Architecture of Egypt

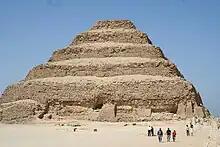

Ancient Egypt's architecture included pyramids, temples, enclosed cities, canals, and dams. Most buildings were built of locally available materials by paid laborers and craftsmen. Monumental temples and tombs, built in stone and typically on terrain beyond the reach of the annual Nile floods, are the main structures to have survived to the present day. The most common type of stone used throughout the country was limestone, with sandstone also commonly used and quarried further south. Where harder stone was needed, granite was widely employed, with basalt also used for pavements.